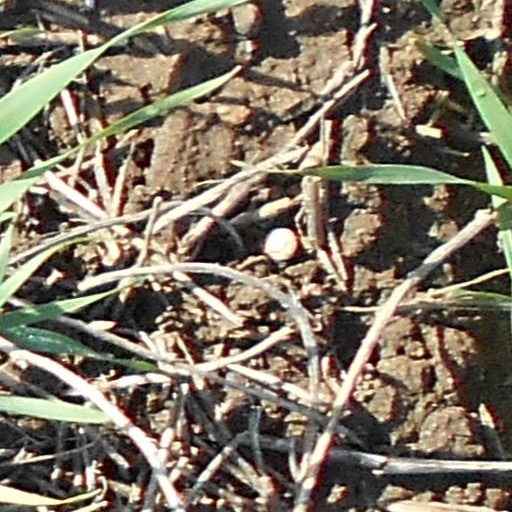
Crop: wheat